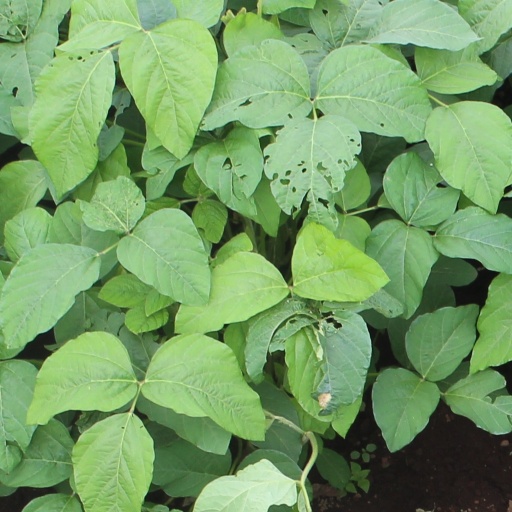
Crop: soybean